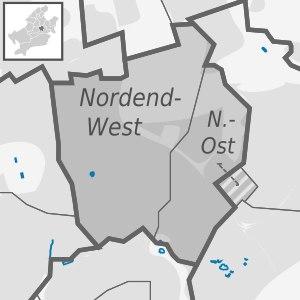
Innenstadt III ou, en forme longue, Frankfurt-Innenstadt III est un arrondissement de Francfort-sur-le-Main.